Section 96 of the Constitution Act, 1867

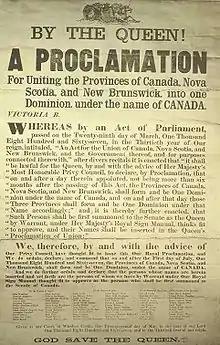
Proclamation bringing the "Constitution Act" into force, July 1, 1867

Section 96 of the "Constitution Act, 1867" is a provision of the Constitution of Canada relating to the appointment of judges of the provincial superior, district and county courts. It provides that the judges of those courts are appointed by the Governor General of Canada. By constitutional convention, the Governor General exercises that power on the advice of the federal Cabinet